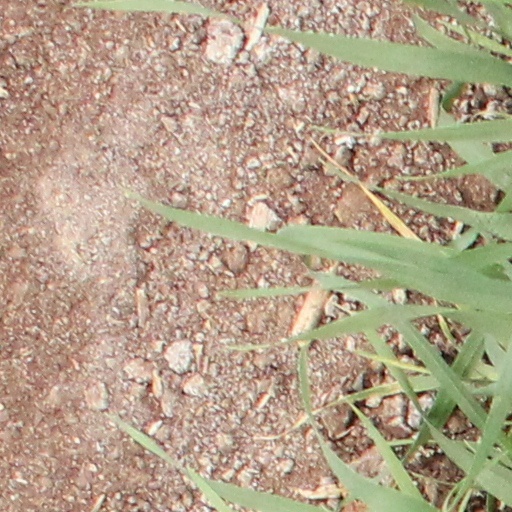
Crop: wheat